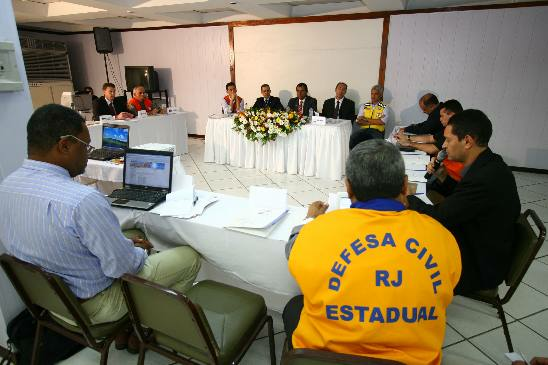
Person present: Yes